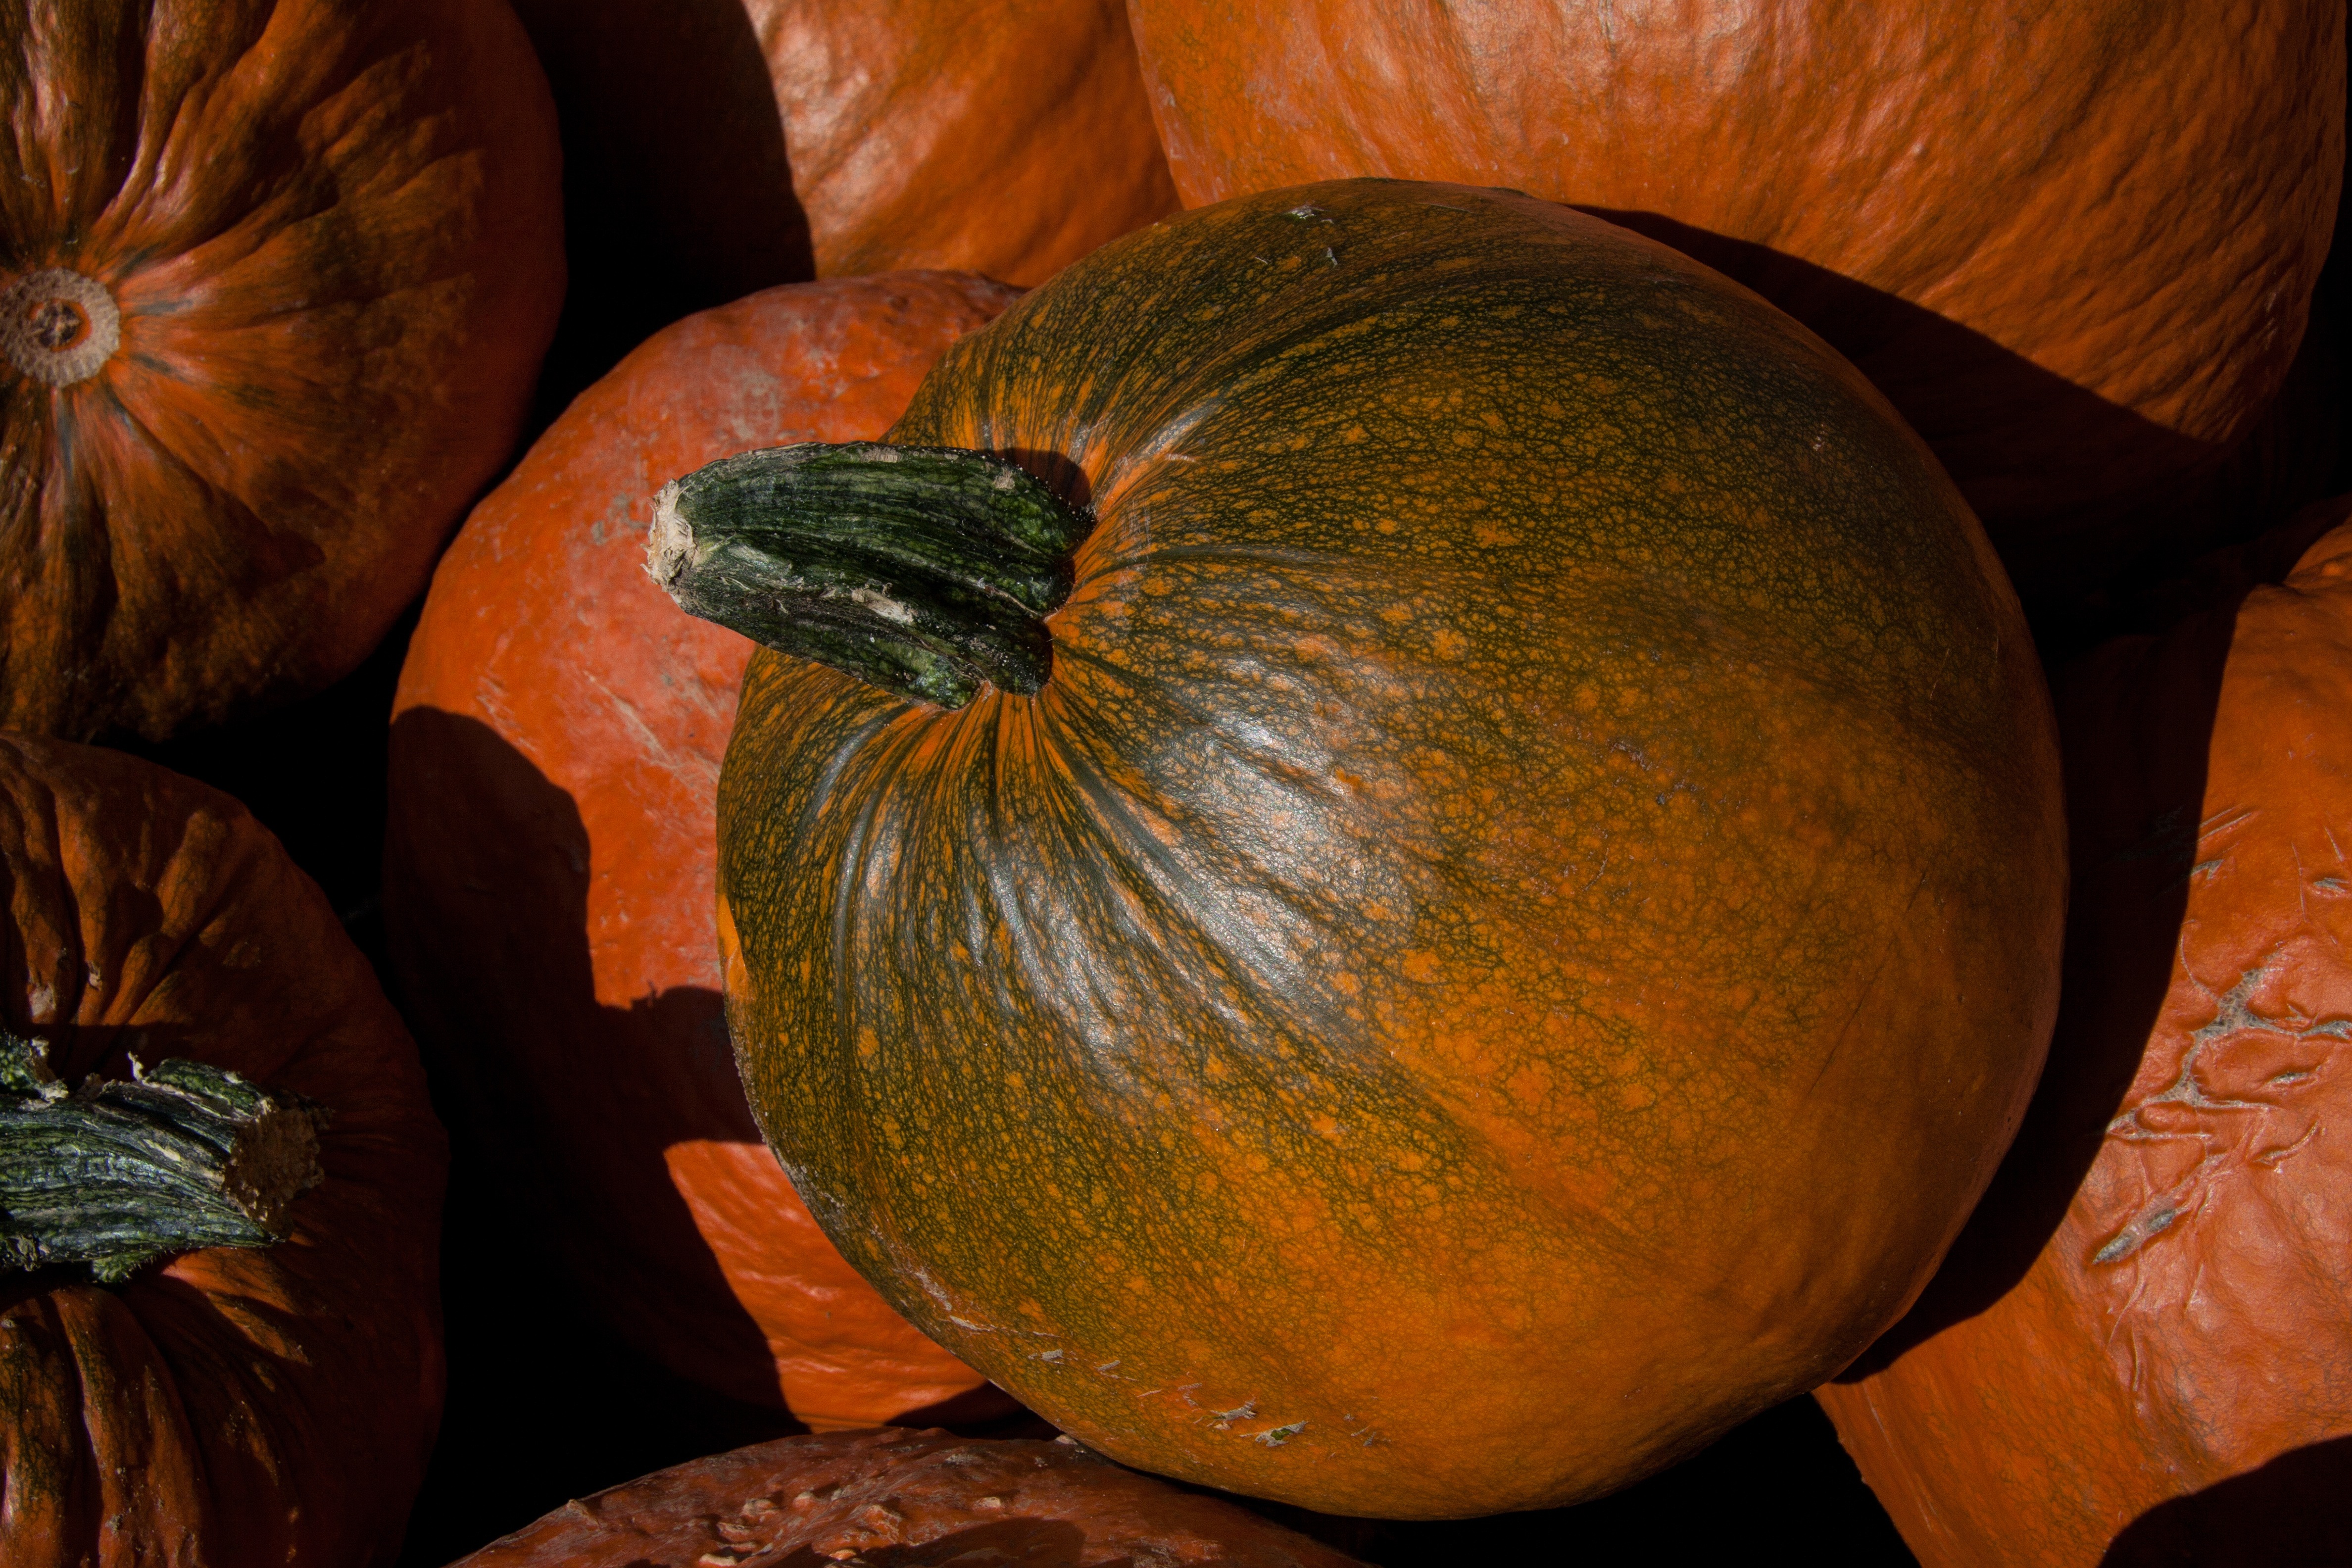
plant, fruit, orange, food, harvest, produce, vegetable, autumn, pumpkin, halloween, agriculture, still life, gourd, cultivation, vegetables, calabaza, large, huge, carving, pumpkins, cucurbita, cucurbitaceae, flowering plant, cucurbita maxima, still life photography, winter squash, land plant, cucumber gourd and melon family